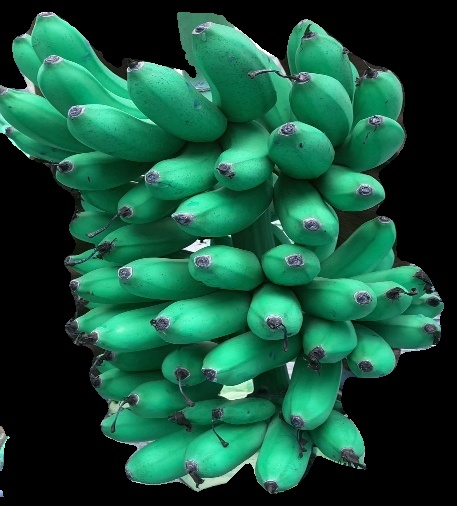
Variety: rasbale
Grade: grade1